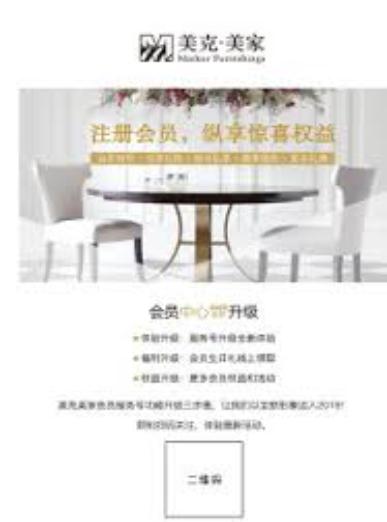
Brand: markor furnishings
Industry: Necessities